Tseng Yung-chuan

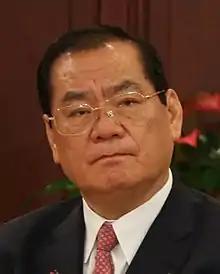
Tseng Yung-chuan in 2015

Tseng Yung-chuan (born 10 September 1947) is a Taiwanese politician. He was the Secretary-General of the Kuomintang from 2012 to 2014.